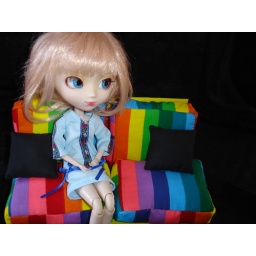
colorful sofa comes with two black pillows seen above